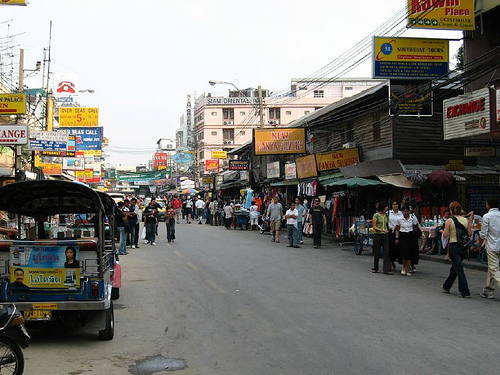
an urban street with a bus and many pedestrians